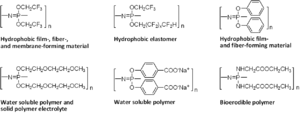
Les polyphospahènes sont une classe de polymères hybrides organiques et inorganiques pouvant présenter une grande variété d'architectures partageant des chaînes du type –N=P–N=P–N=P–. Dans pratiquement tous ces matériaux, deux groupes organiques sont liés à chaque atome de phosphore. Il existe des polymères linéaires, dont la formule générique peut s'écrire N=PR¹R², où R¹ et R² sont des substituants organiques, ainsi que d'autres architectures, telles que des polymères cyclolinéaires et cyclomatriciels, dans lesquels de petits cycles de phosphazène sont liés par des chaînes organiques. On trouve par ailleurs des copolymères à blocs, en étoile, dendritiques, ou en peigne. On connaît plus de 700 polyphosphazènes différents, identifiées par leurs groupes latéraux et leur architecture macromoléculaire. Un grand nombre de ces composés ont été synthétisés et étudiés pour la première fois dans les années 1960 par l'équipe du chimiste britannique Harry Allcock, qui les appelait alors « composés phosphonitriliques ».